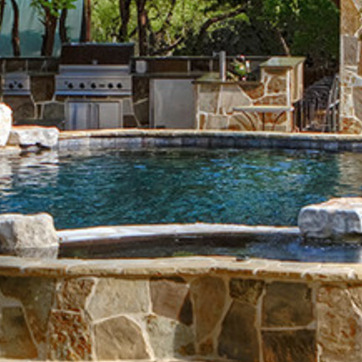
Material: water